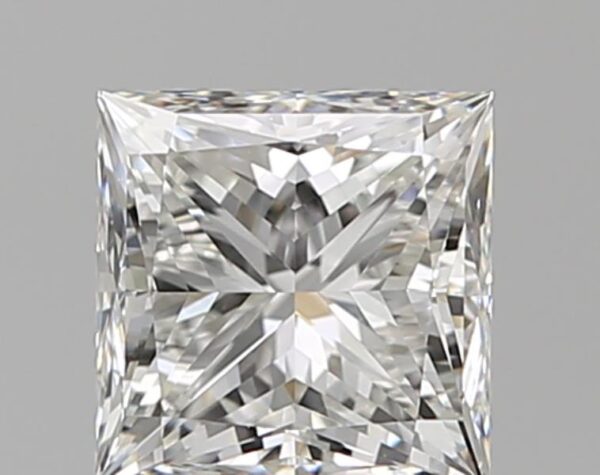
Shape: princess
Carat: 1
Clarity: VVS2
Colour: G
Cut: EX
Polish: EX
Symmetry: VG
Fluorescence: N
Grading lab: GIA
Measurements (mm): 5.37 x 5.31 x 3.92